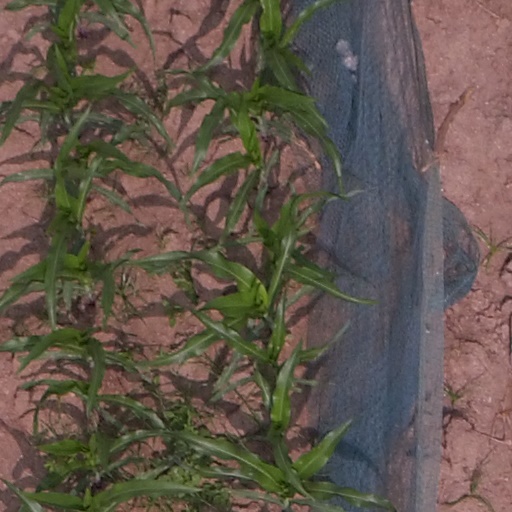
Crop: maize; corn